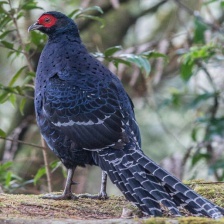
Species: MIKADO  PHEASANT
Scientific name: SYRMATICUS MIKADO